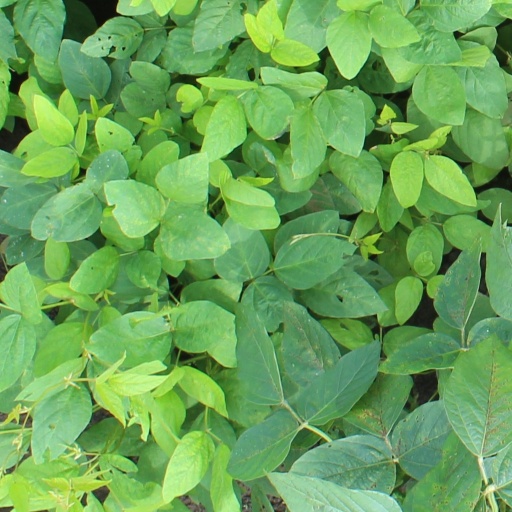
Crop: soybean